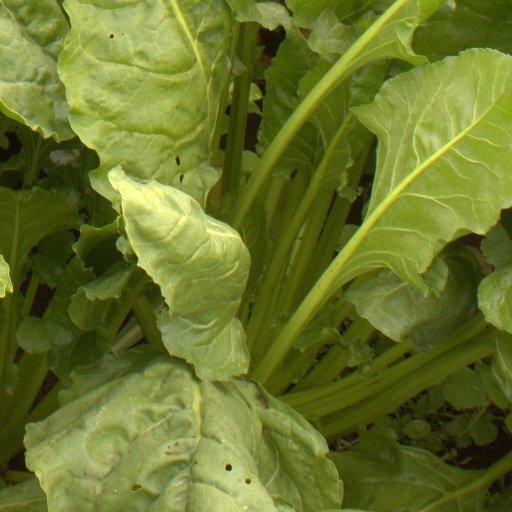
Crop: sugar beet